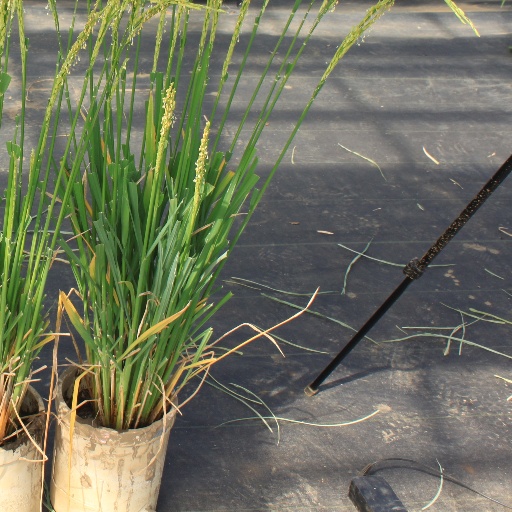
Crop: rice